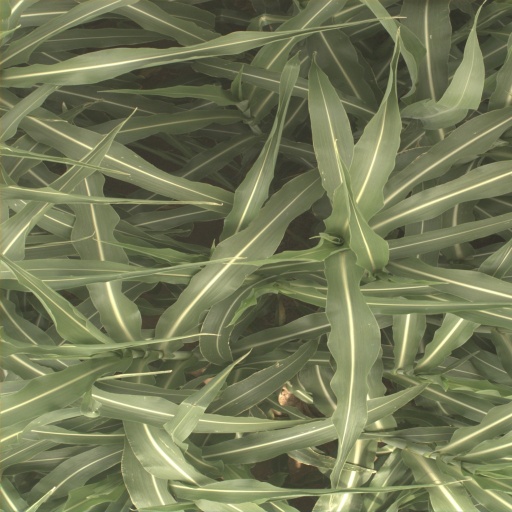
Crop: sorghum